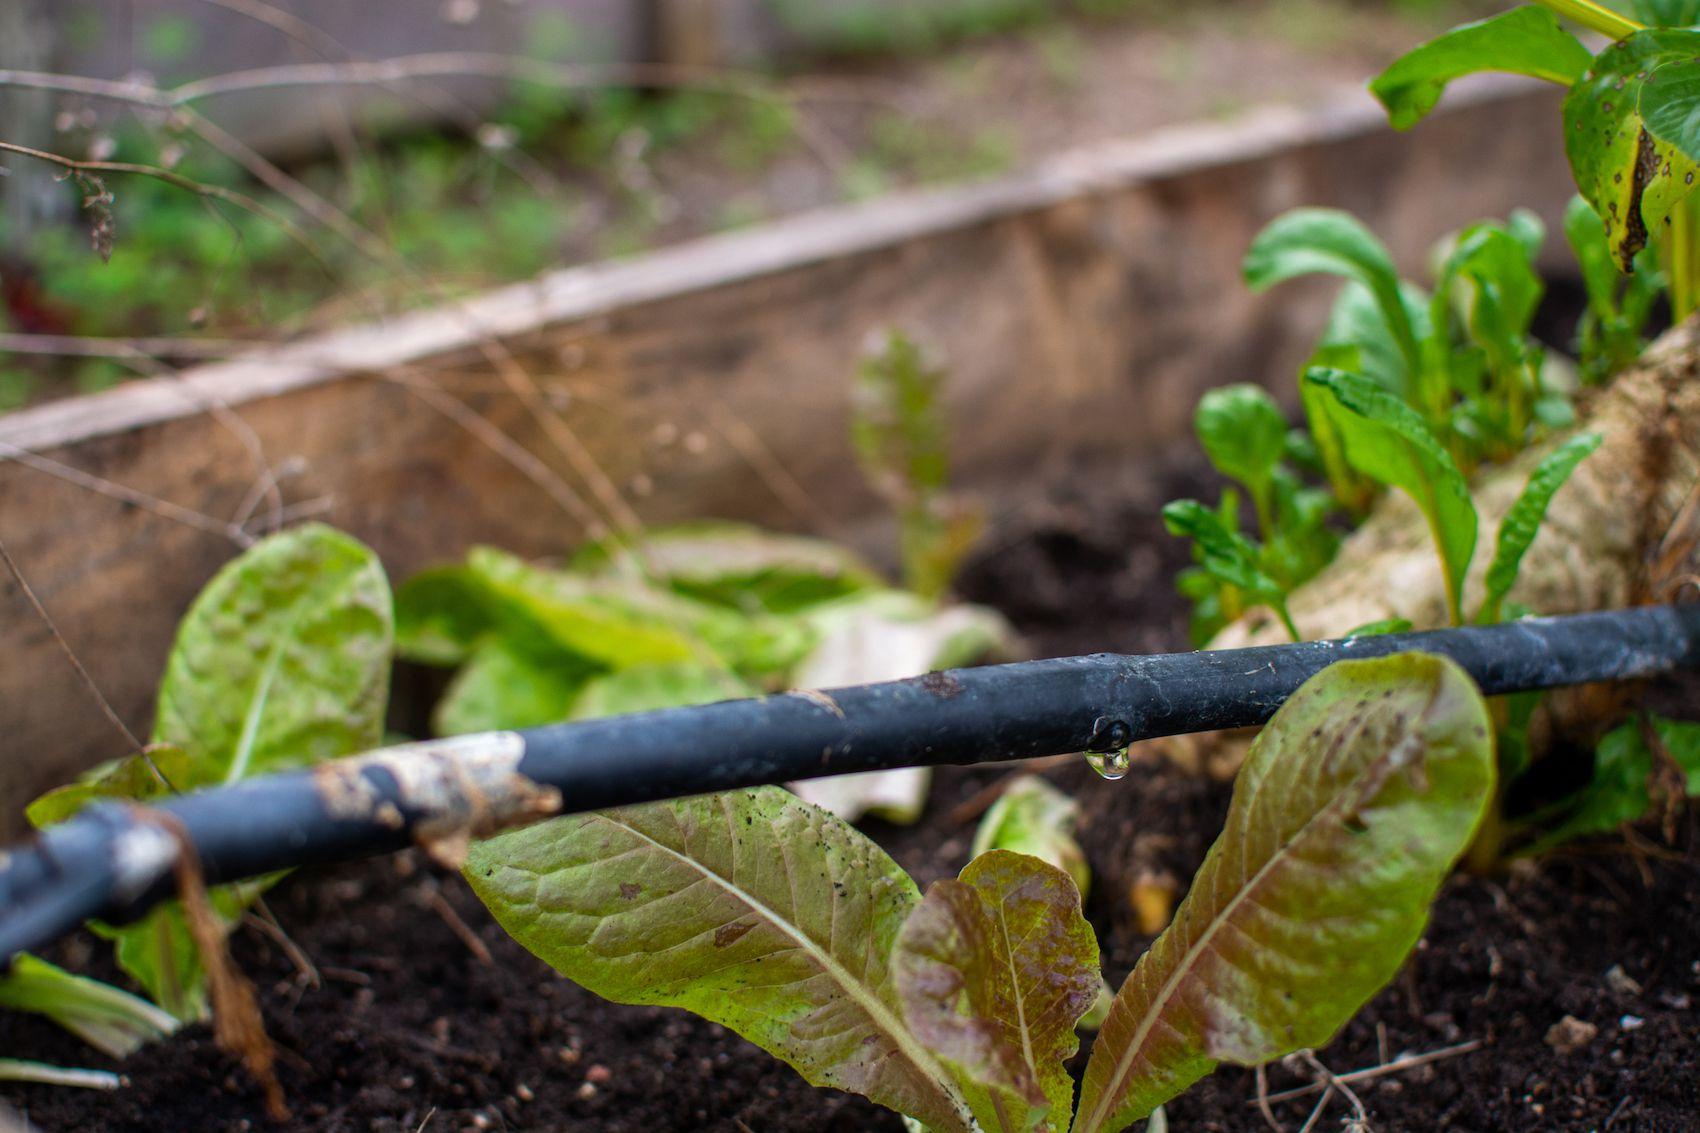
Eneo la kilimo ambapo kuna bomba ndogo la maji linalomwagilia mimea.Hii ni mfumo wa umwagiliaji  wa matone unaosaidia kuhifadhi maji.